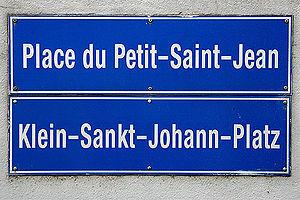
Bilingualisme à Fribourg / Freiburg
Fribourg est une ville et une commune suisse du canton de Fribourg, sur la Sarine. Elle est la capitale du canton de Fribourg et le chef-lieu du district de la Sarine.
La signalisation bilingue consiste en la représentation sur un même panneau de signalisation d'inscriptions en deux langues ou plus. Son utilisation est réglementairement réservée à des situations locales où est en vigueur le bilinguisme administratif ou bien où il existe un important trafic touristique ou commercial ; on en trouve parfois aussi dans les quartiers où la proportion d'immigrés originaires d'une même zone linguistique est élevée. Dans un sens plus extensif, elle inclut, dans les régions où coexistent des langues transcrites en alphabets non latins, la translittération des toponymes et l'éventuelle traduction des textes complémentaires. La tendance générale est plutôt de remplacer les informations qui devraient être fournies en plusieurs langues par des symboles et des pictogrammes standardisés au niveau international et représentatifs du contenu de l'information. L'emploi de la signalisation bilingue est sans doute le principal instrument symbolique de perception et d'institutionnalisation de la réalité bilingue d'un territoire.
Le français est diffusé dans de nombreux pays de par le monde, avec des statuts différents.